Market (economics)

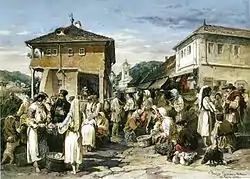
A market in Râmnicu Vâlcea by Amedeo Preziosi

György Lukács, a founder of Western Marxism wrote about the essence of commodity-structure:.